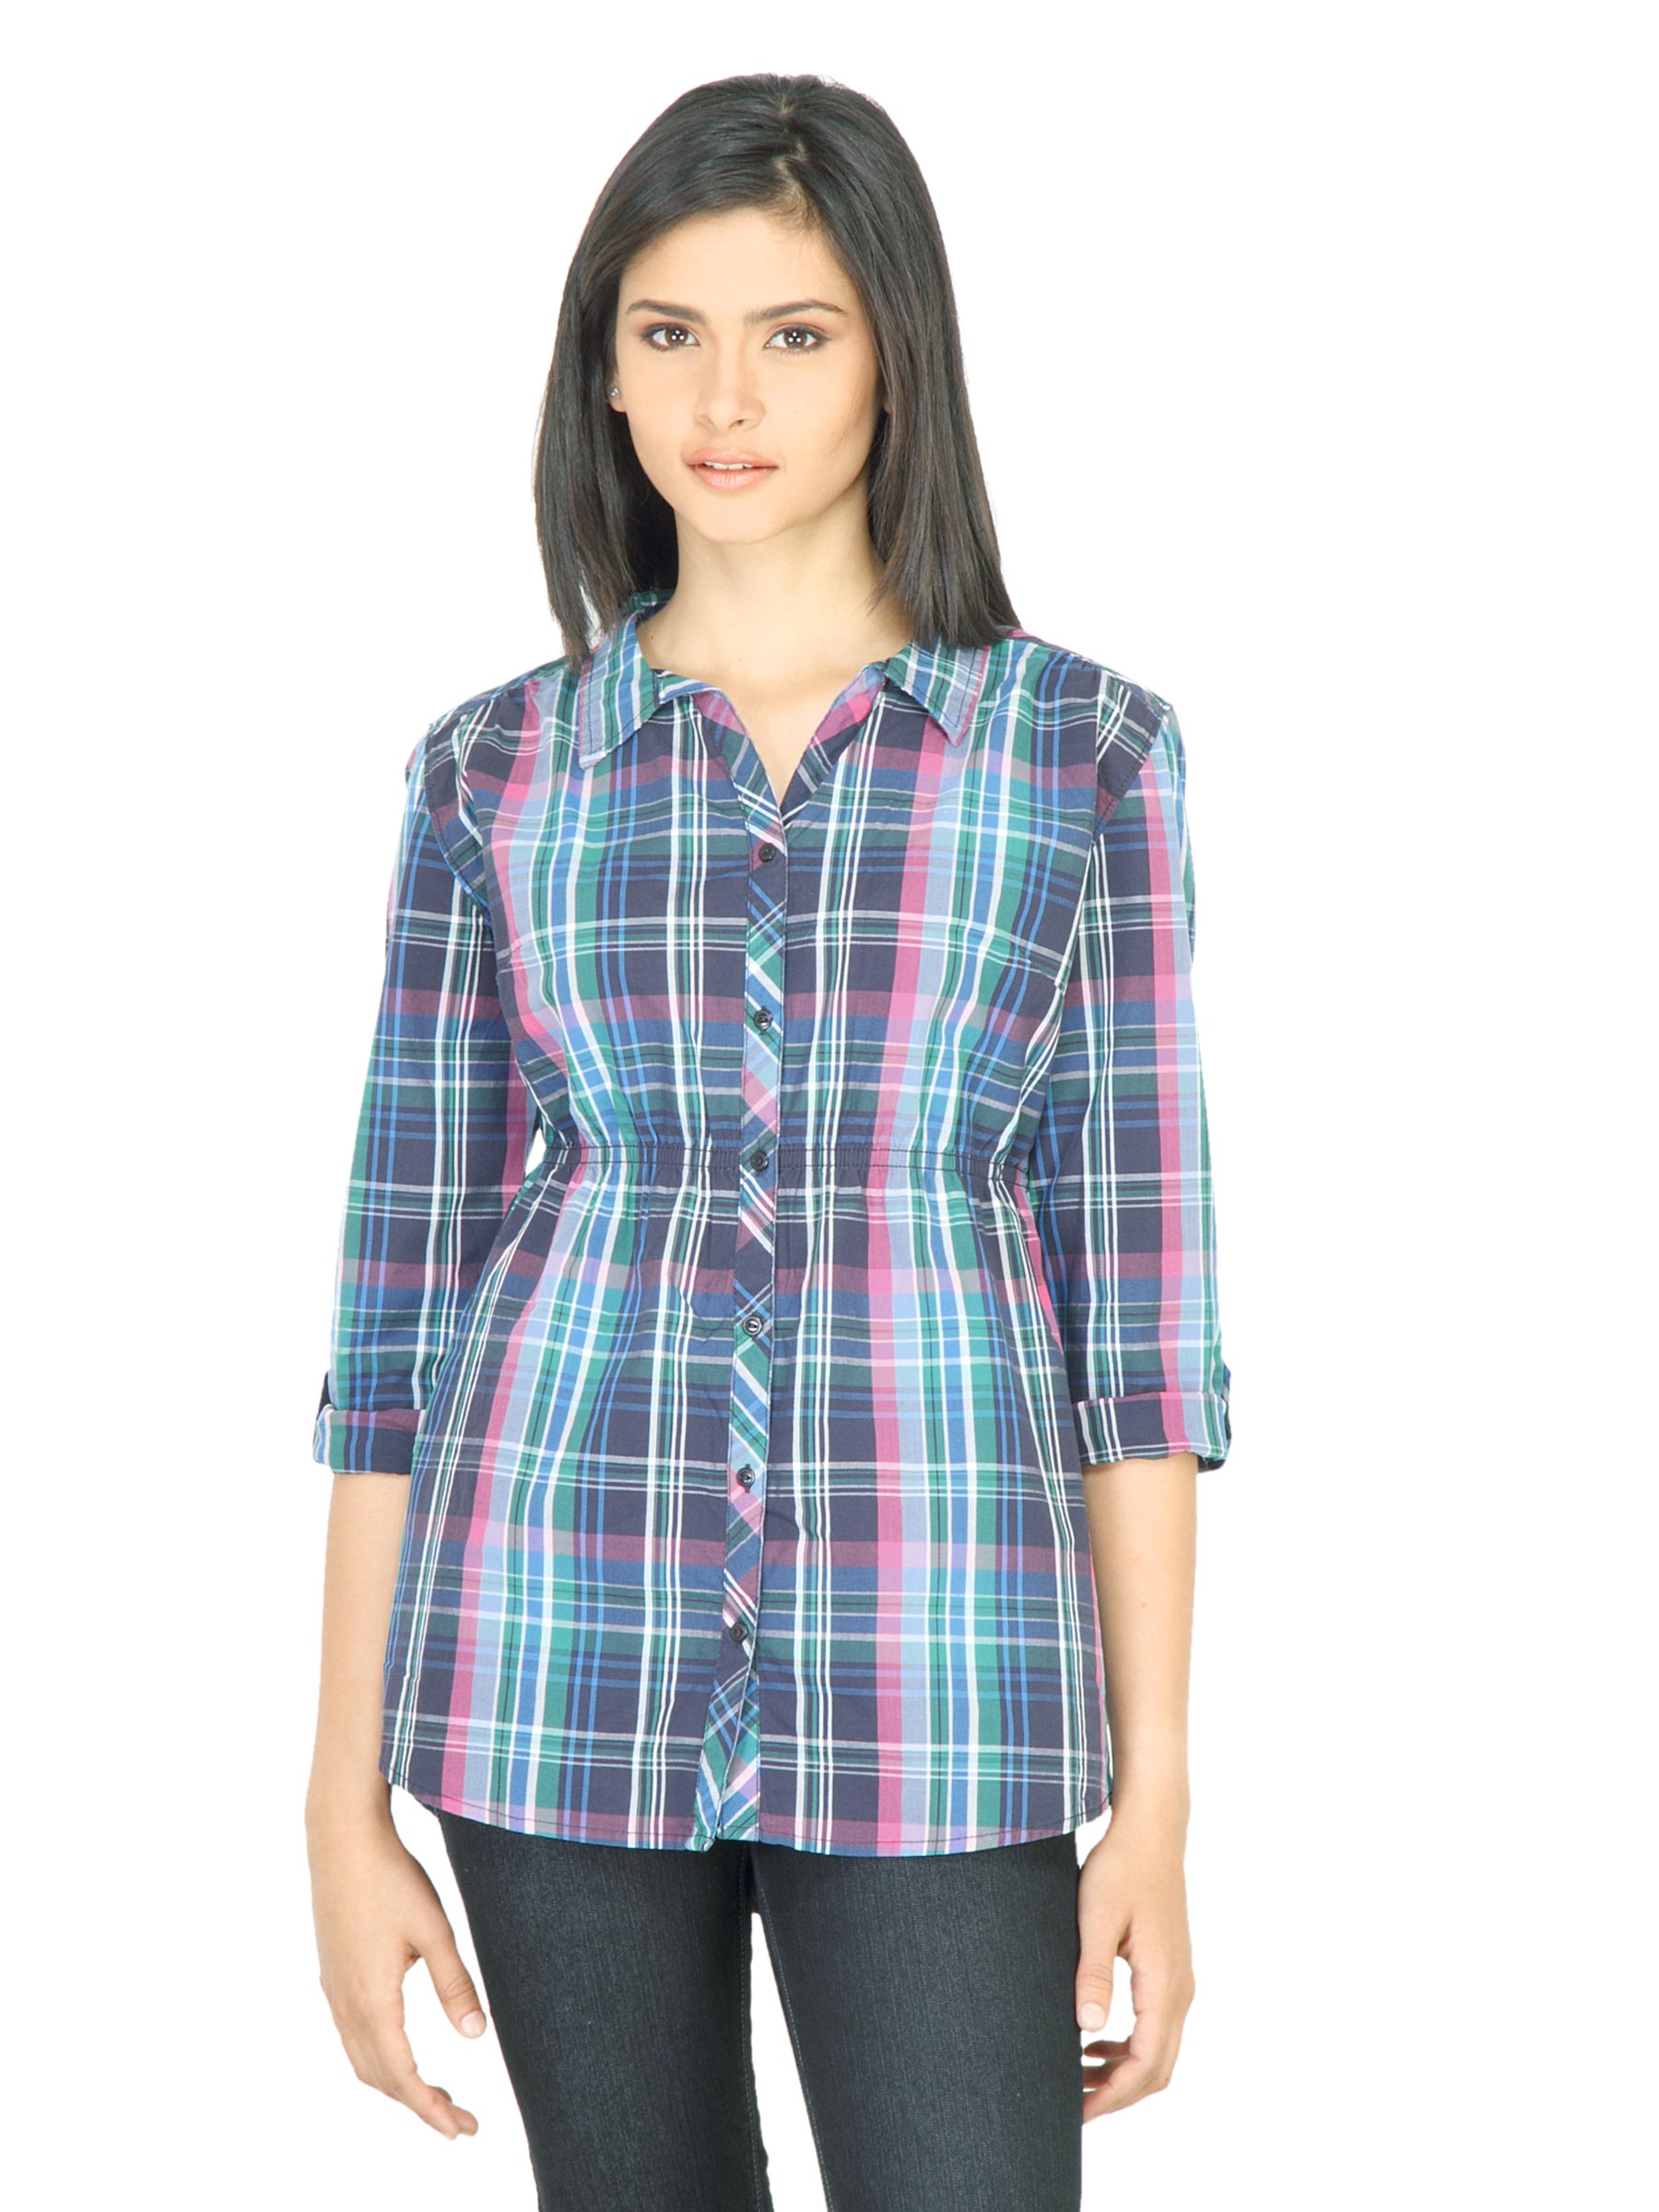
Wrangler Women Roll UP Sleeve Blue Shirt
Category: Apparel / Topwear / Shirts
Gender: Women
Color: Blue
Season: Fall 2011
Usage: Casual